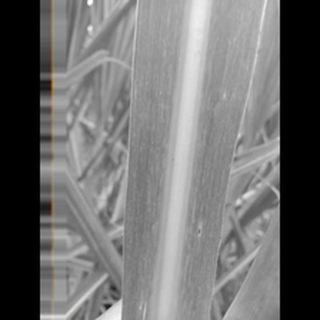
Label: sugarcane_mosaic